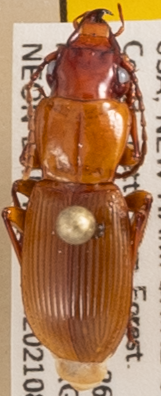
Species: Pterostichus rostratus
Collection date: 2021-08-11
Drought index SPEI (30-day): -0.064
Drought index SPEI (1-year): -1.01
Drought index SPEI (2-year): -0.492